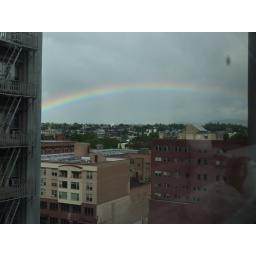
My view from my office window looking east over Portland